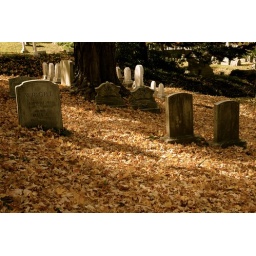
by the tree base